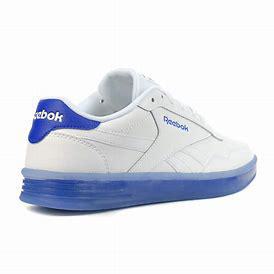
Brand: Reebok
Model: Royal Techque T